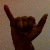
The image shows a hand gesture representing the letter 'Y' in Indian Sign Language.